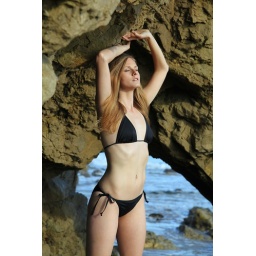
Photoshoot of a pretty model with long blonde hair and blue eyes in a black bikini.